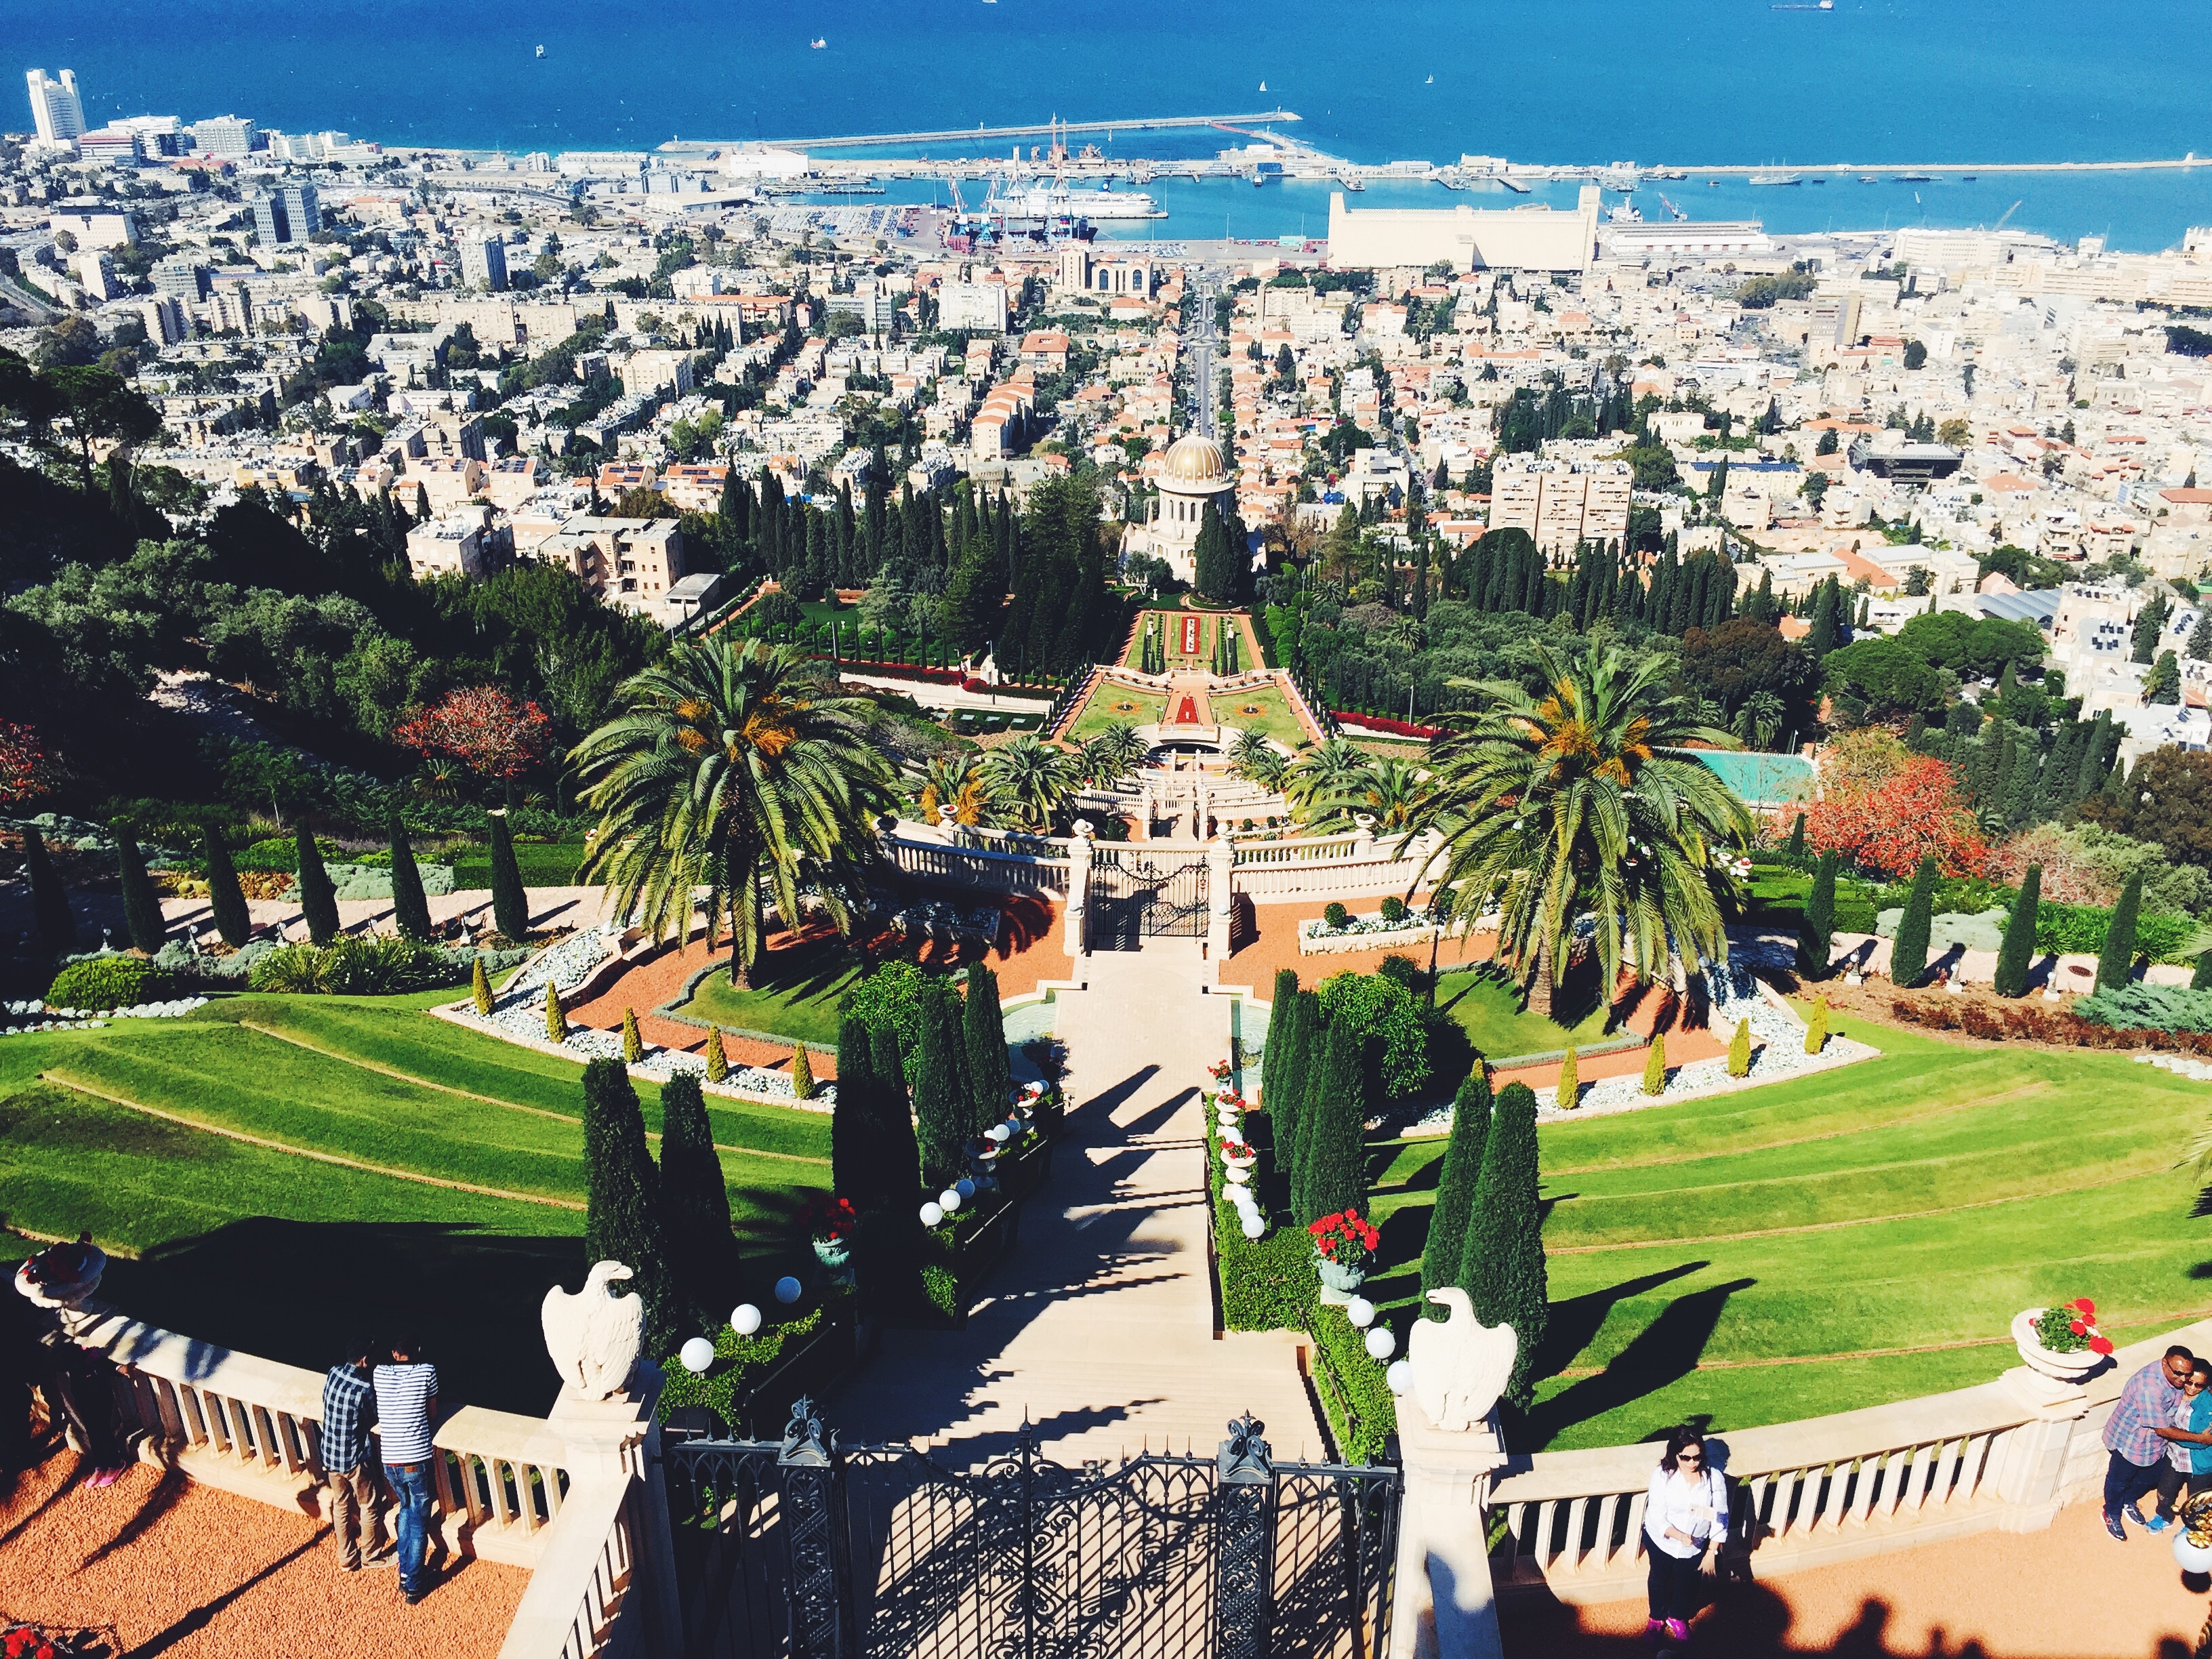
sea, architecture, structure, photography, hill, flower, town, monument, cityscape, vacation, travel, park, garden, tourism, resort, israel, haifa, neighbourhood, aerial photography, residential area, bahai, sport venue